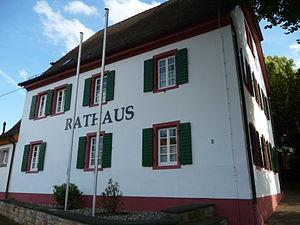
Walsheim est une municipalité du Verbandsgemeinde Landau-Land, dans l'arrondissement de la Route-du-Vin-du-Sud, en Rhénanie-Palatinat, dans l'ouest de l'Allemagne.